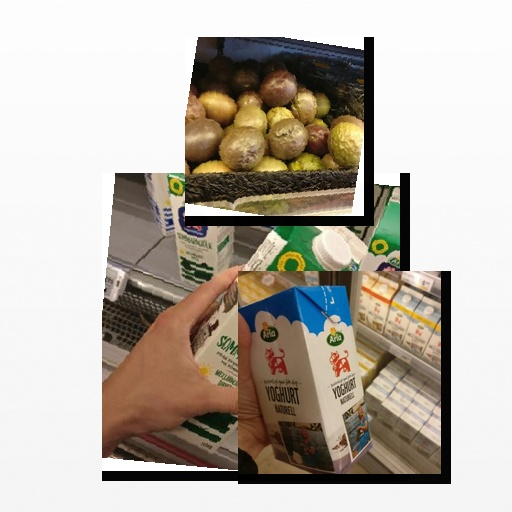
Food items: natural_yogurt, passion_fruit, milk